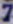
Number: 7